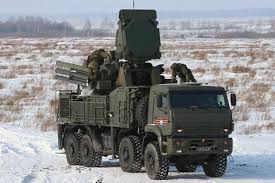
Label: Pantsir-S1